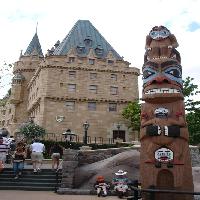
Weather: cloudy or overcast